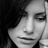
Emotion: neutral